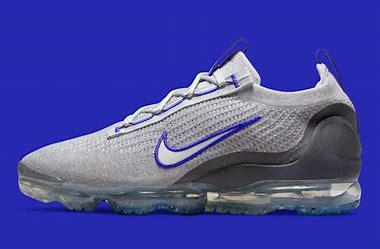
Brand: Nike
Model: Air Vapormax 2021 FK